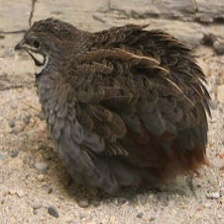
Species: HARLEQUIN QUAIL
Scientific name: COTURNIX DELEGORGUEI
ImageNet parent category: quail